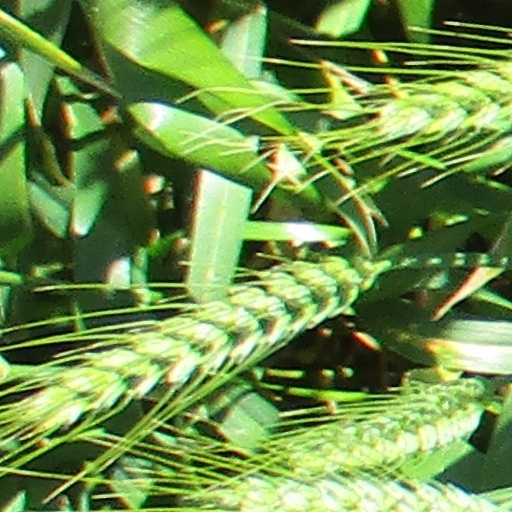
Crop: wheat